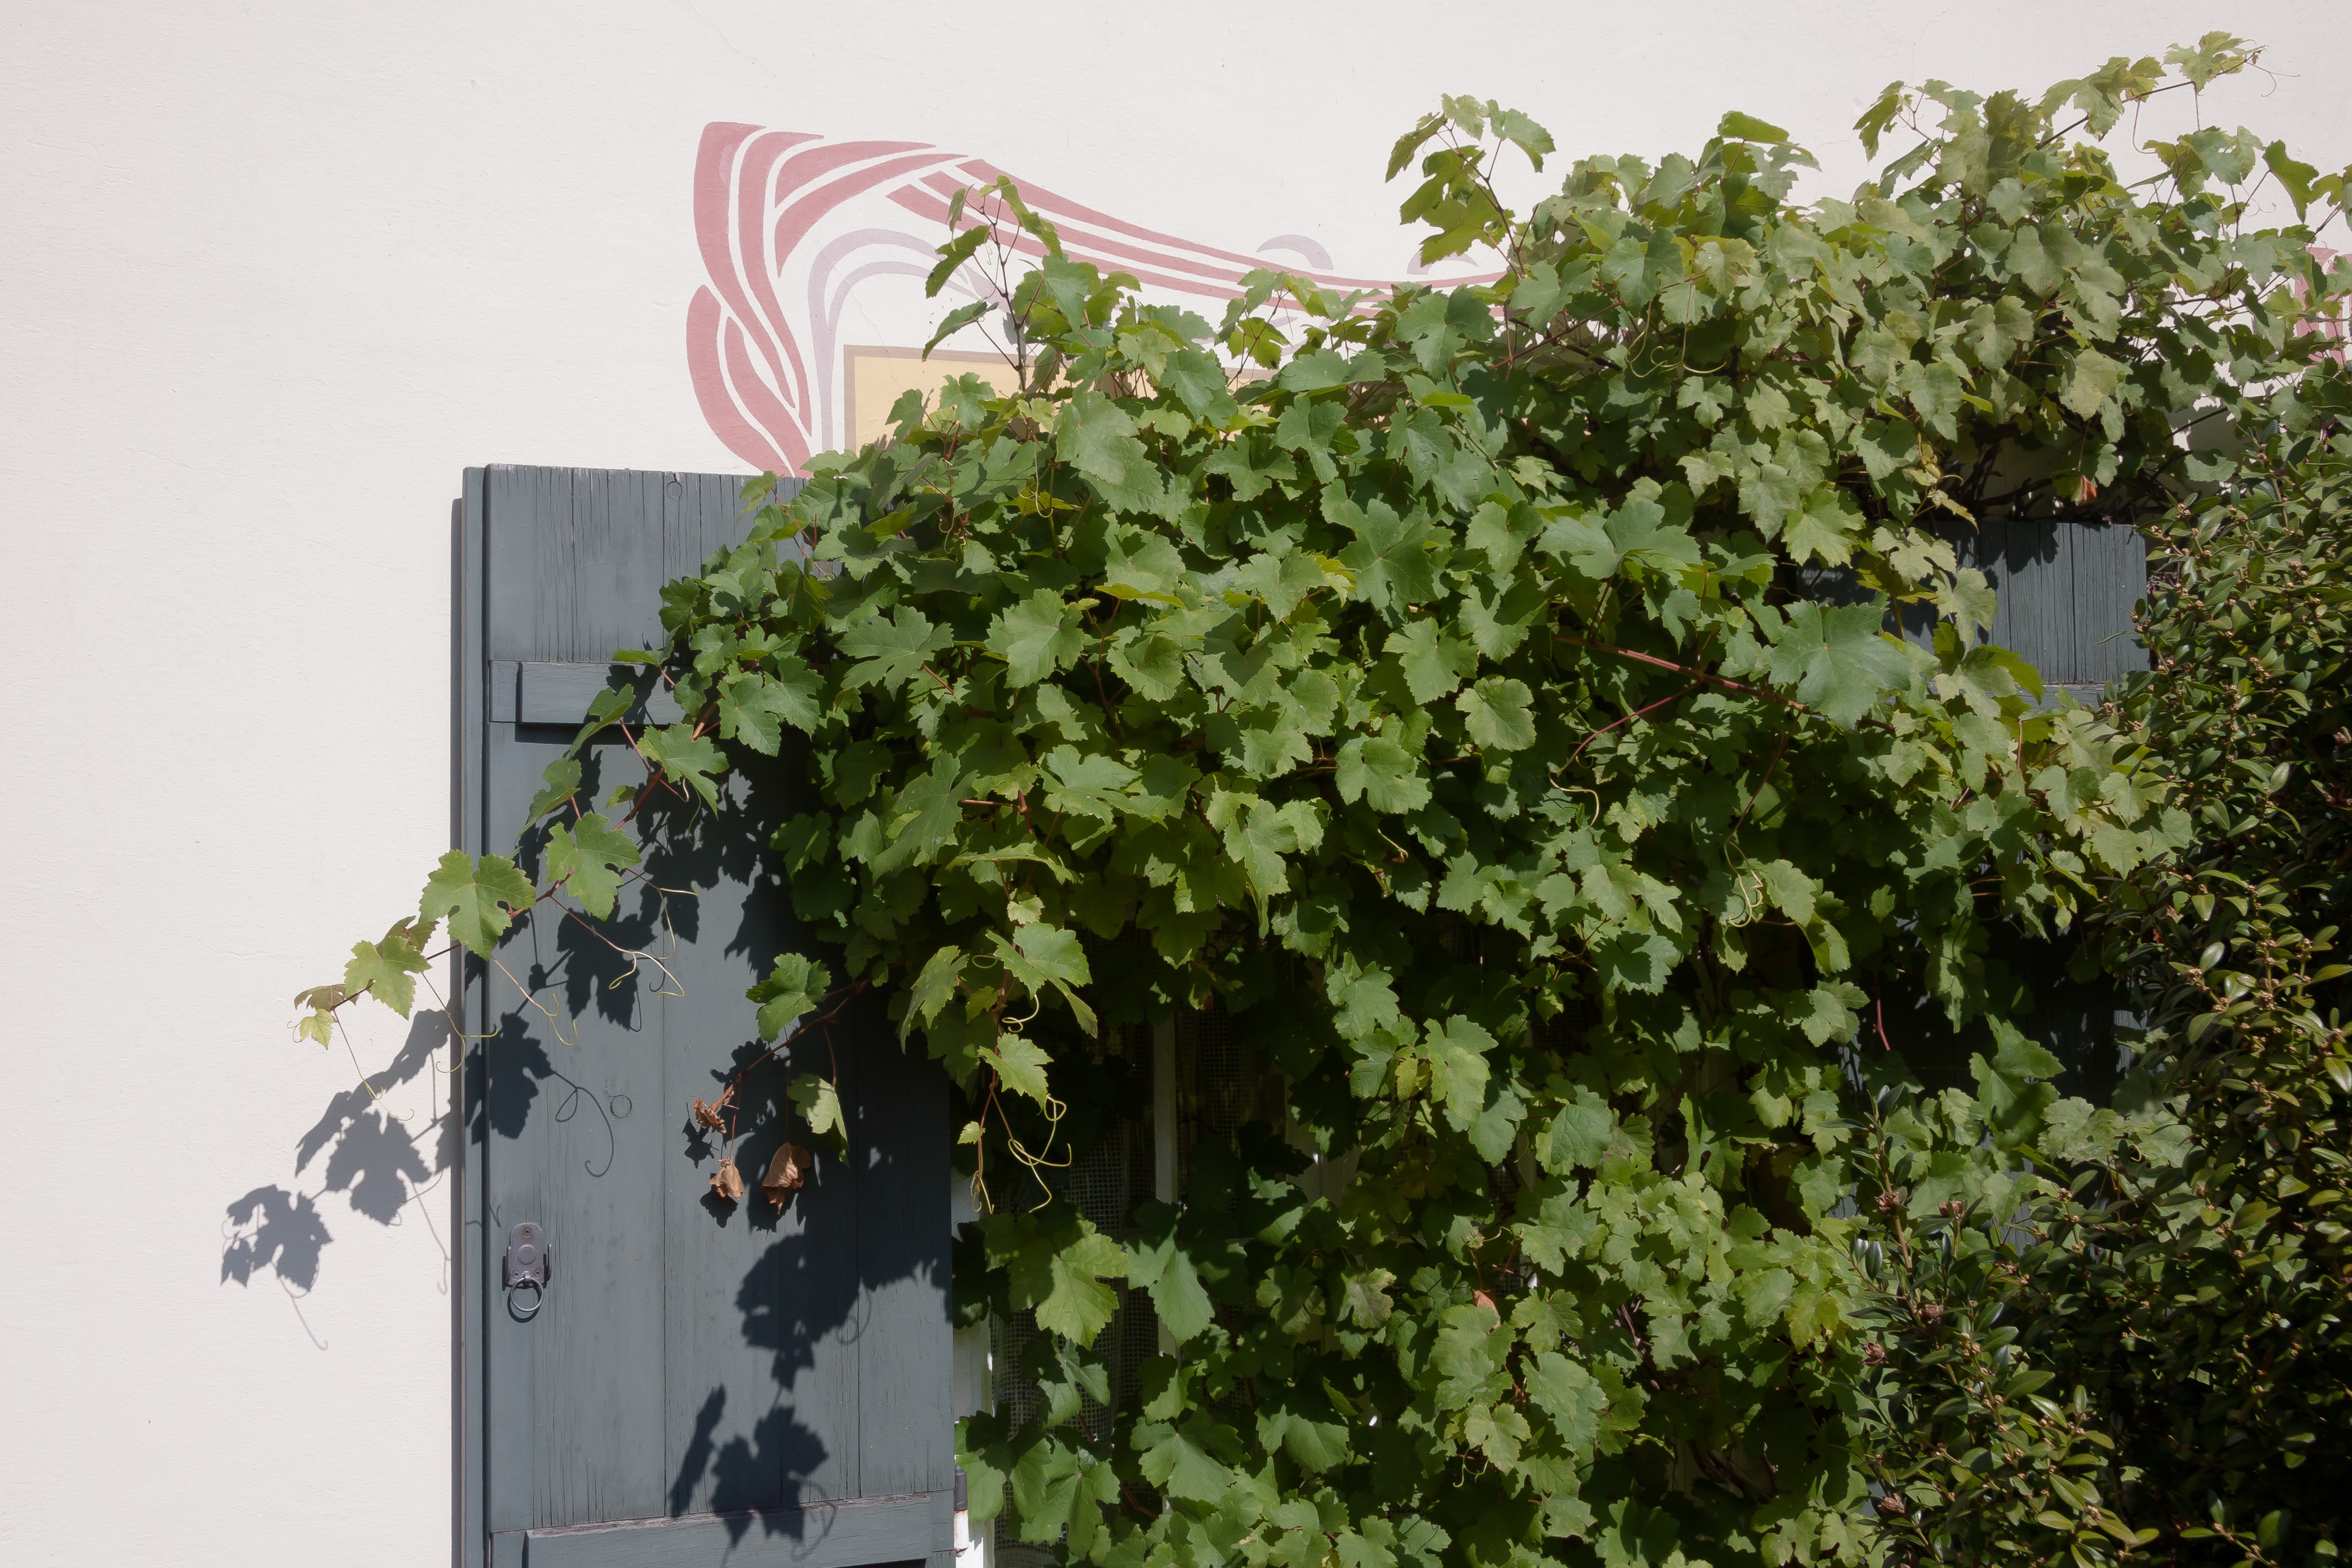
architecture, plant, sun, wine, flower, window, building, old, home, wall, overgrown, village, food, green, produce, ivy, shadow, facade, agriculture, old building, old house, leaves, shutters, shrub, architectural style, historically, flowering plant, epoch, annual plant, land plant, rectory